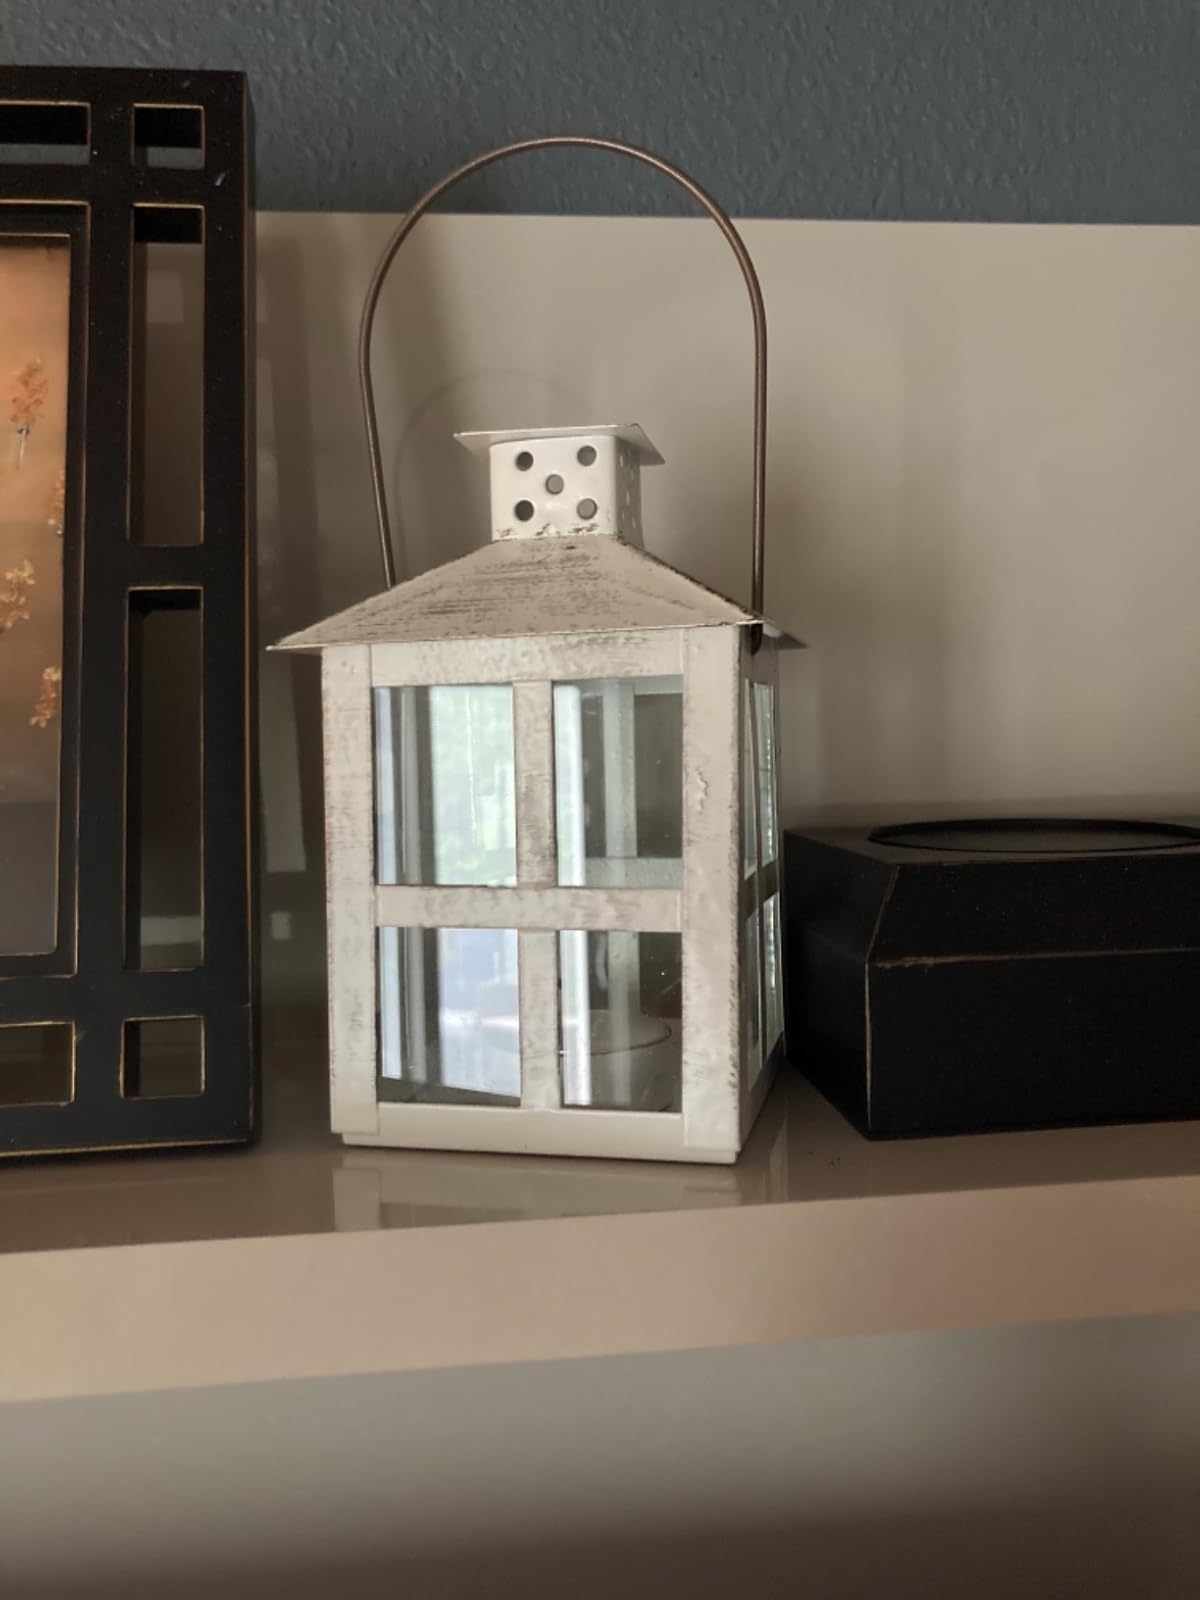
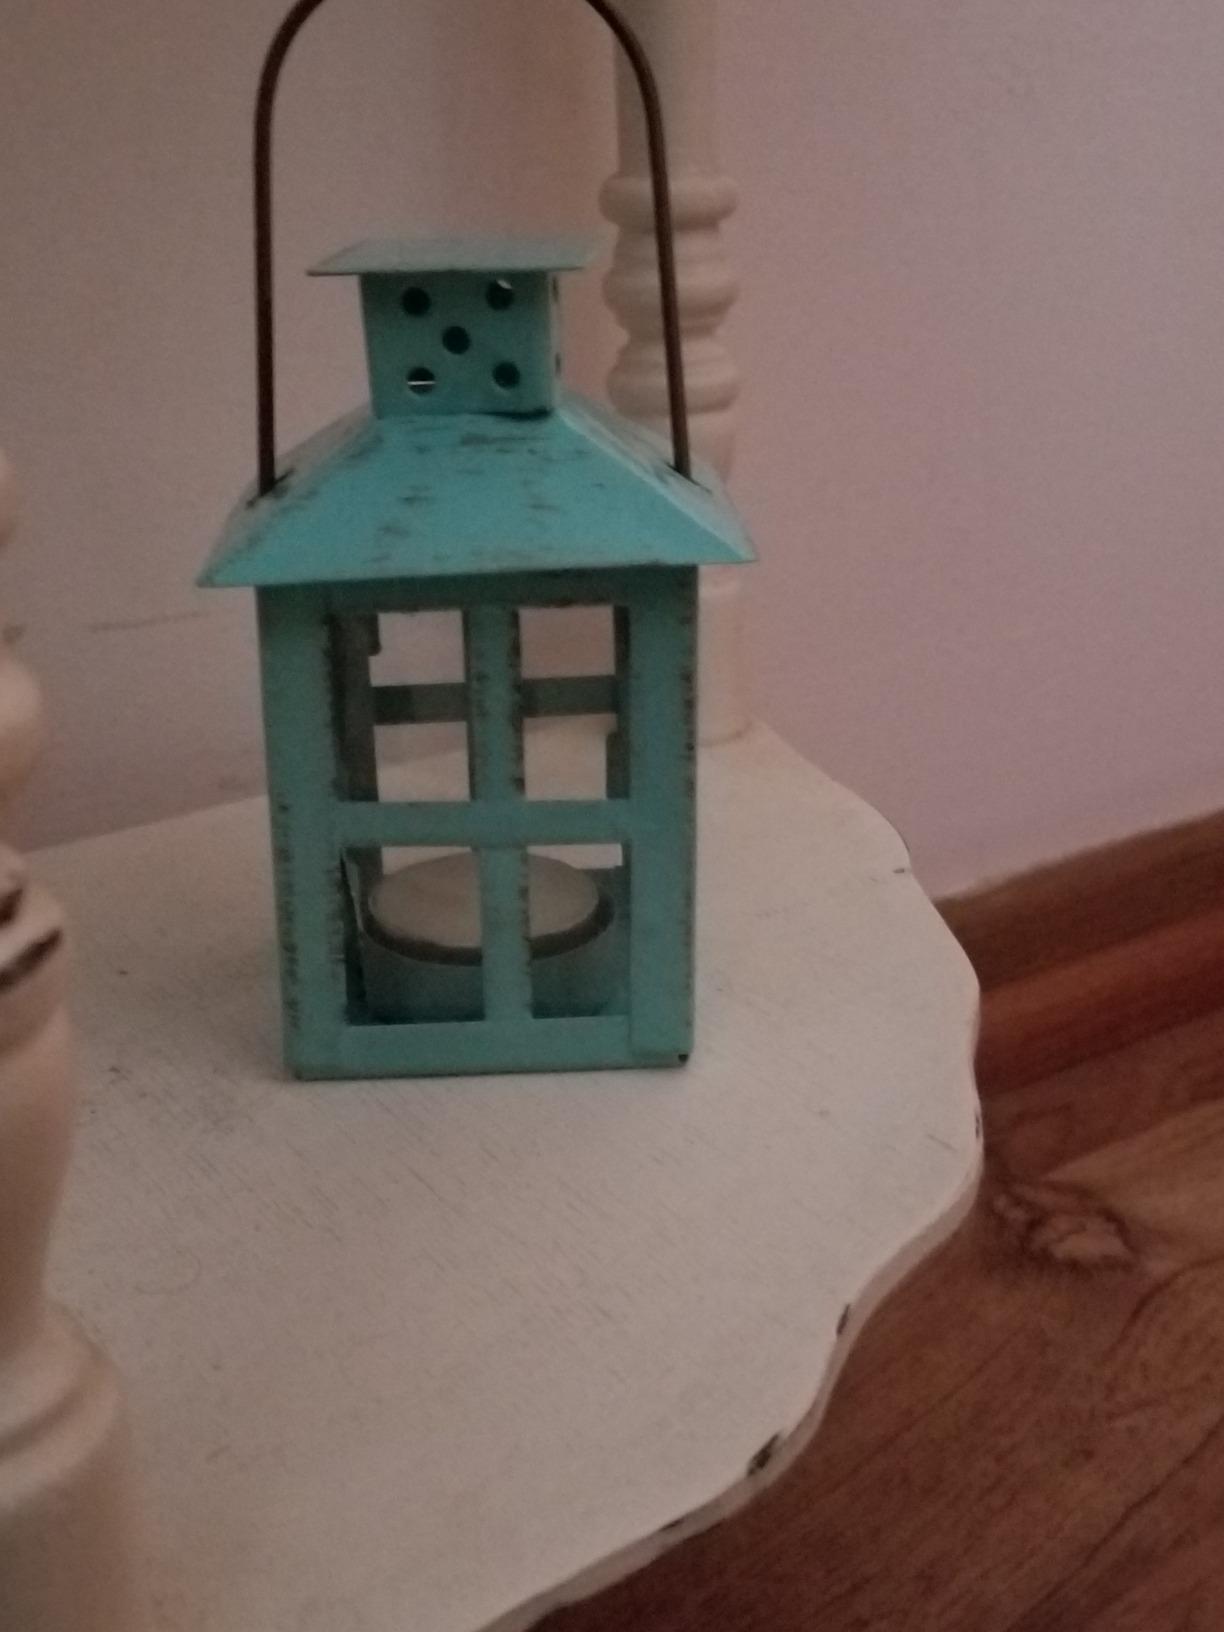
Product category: lantern
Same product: no